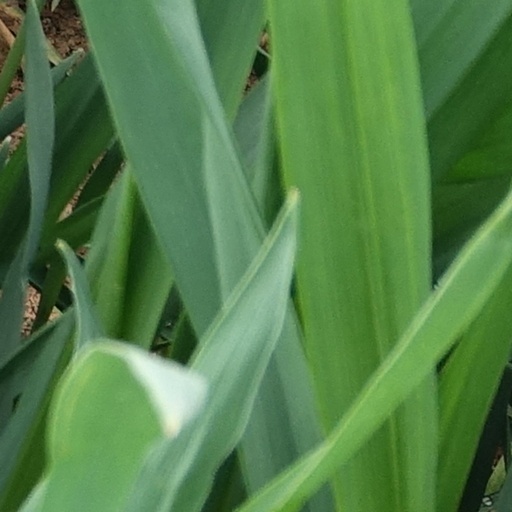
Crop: wheat